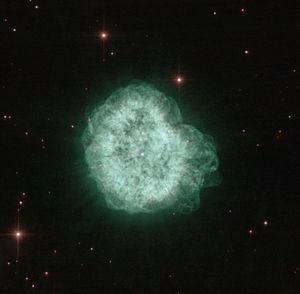
NGC 2867 est une nébuleuse planétaire située dans la constellation de la Carène à environ 6000 années-lumière de la Terre. Elle a été découverte par l'astronome britannique John Herschel en 1834.